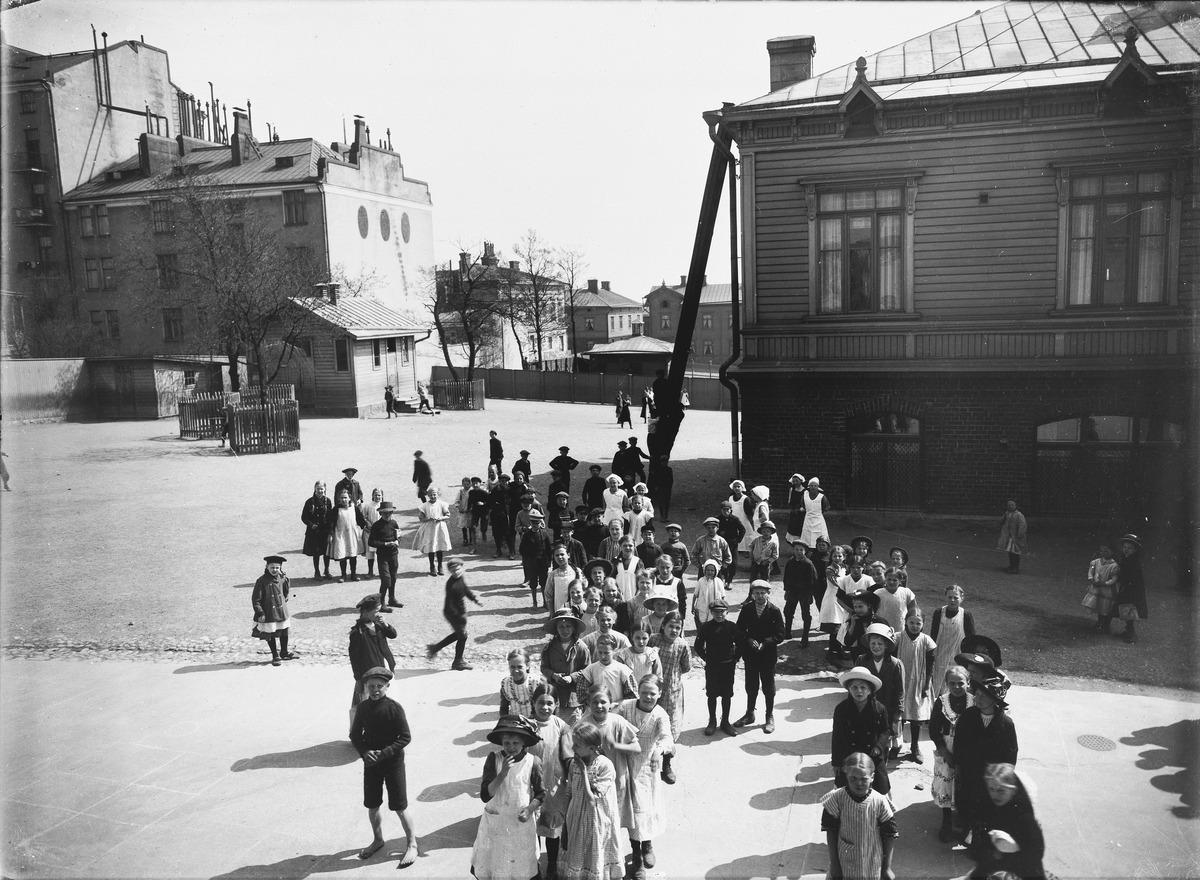
Koululaiset järjestäytyvät jonoon välitunnin päättyessä Kallion kansakoulun pihalla
sisällön kuvaus: Koululaiset järjestäytyvät jonoon välitunnin päättyessä Kallion kansakoulun pihalla. mustavalkoinen
Ajankohta: kuvausaika 1910 -luvulla
Paikka: Suomi, Uusimaa, Helsinki, Kallio Helsinki, Linjat Helsinki, Neljäs Linja 15
Aiheet: Kallion kansakoulu, koulut kansakoulu, koululaiset, oppilaat, välitunnit, pihat, vaatteet lastenvaatteet